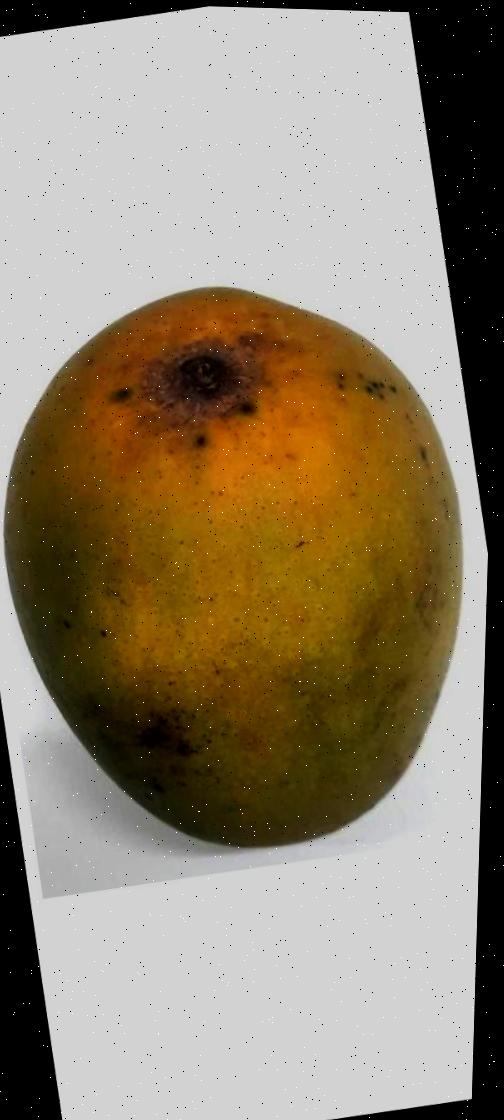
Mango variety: Himsagor